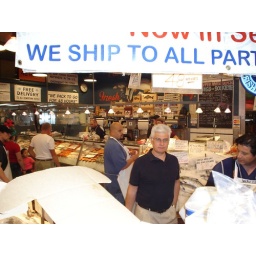
One of the many fish markets at Pike's market place in Seattle.